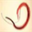
Label: worm